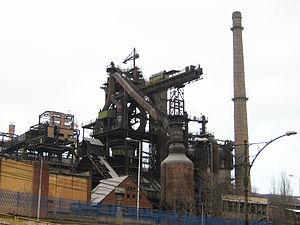
Le dernier haut fourneau restant à Reşiţa, en Roumanie. Il y avait deux hauts fourneaux de conception soviétique qui partageaient la même halle de coulée. Ces hauts fourneaux avaient un volume interne de 850 mètres cubes. Ils ont été construits entre 1958 et 1962, et arrêté en 1991. Le haut fourneau 1 fut démantelé en 2001-2002 et le 2 fut conservé et classé monument historique en 2003."